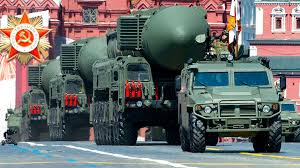
Label: Air Defense